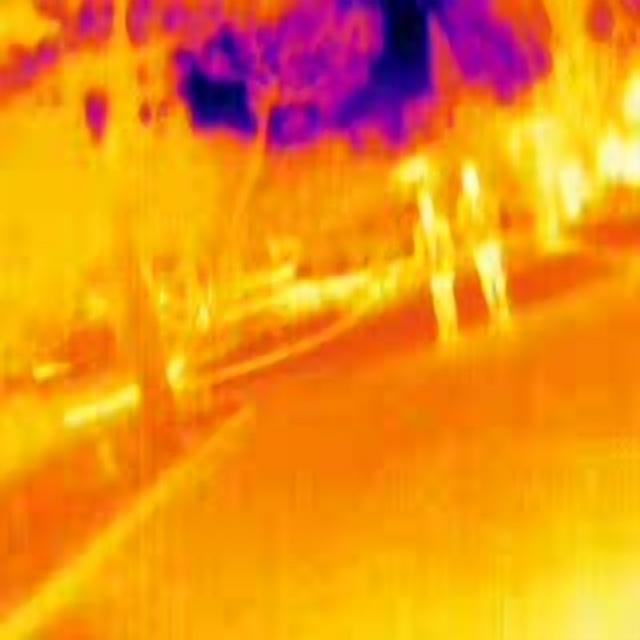
Detected objects:
label: person
label: person